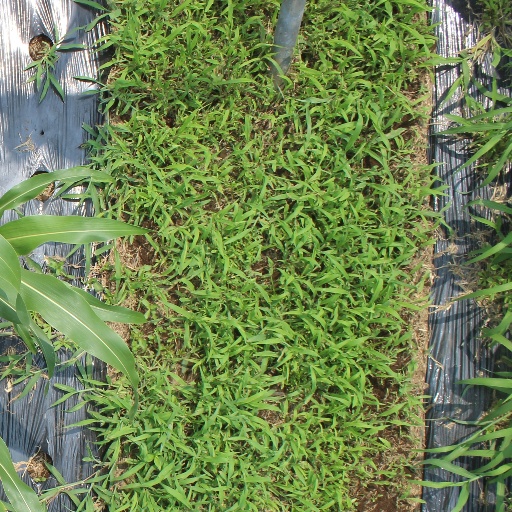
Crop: sorghum